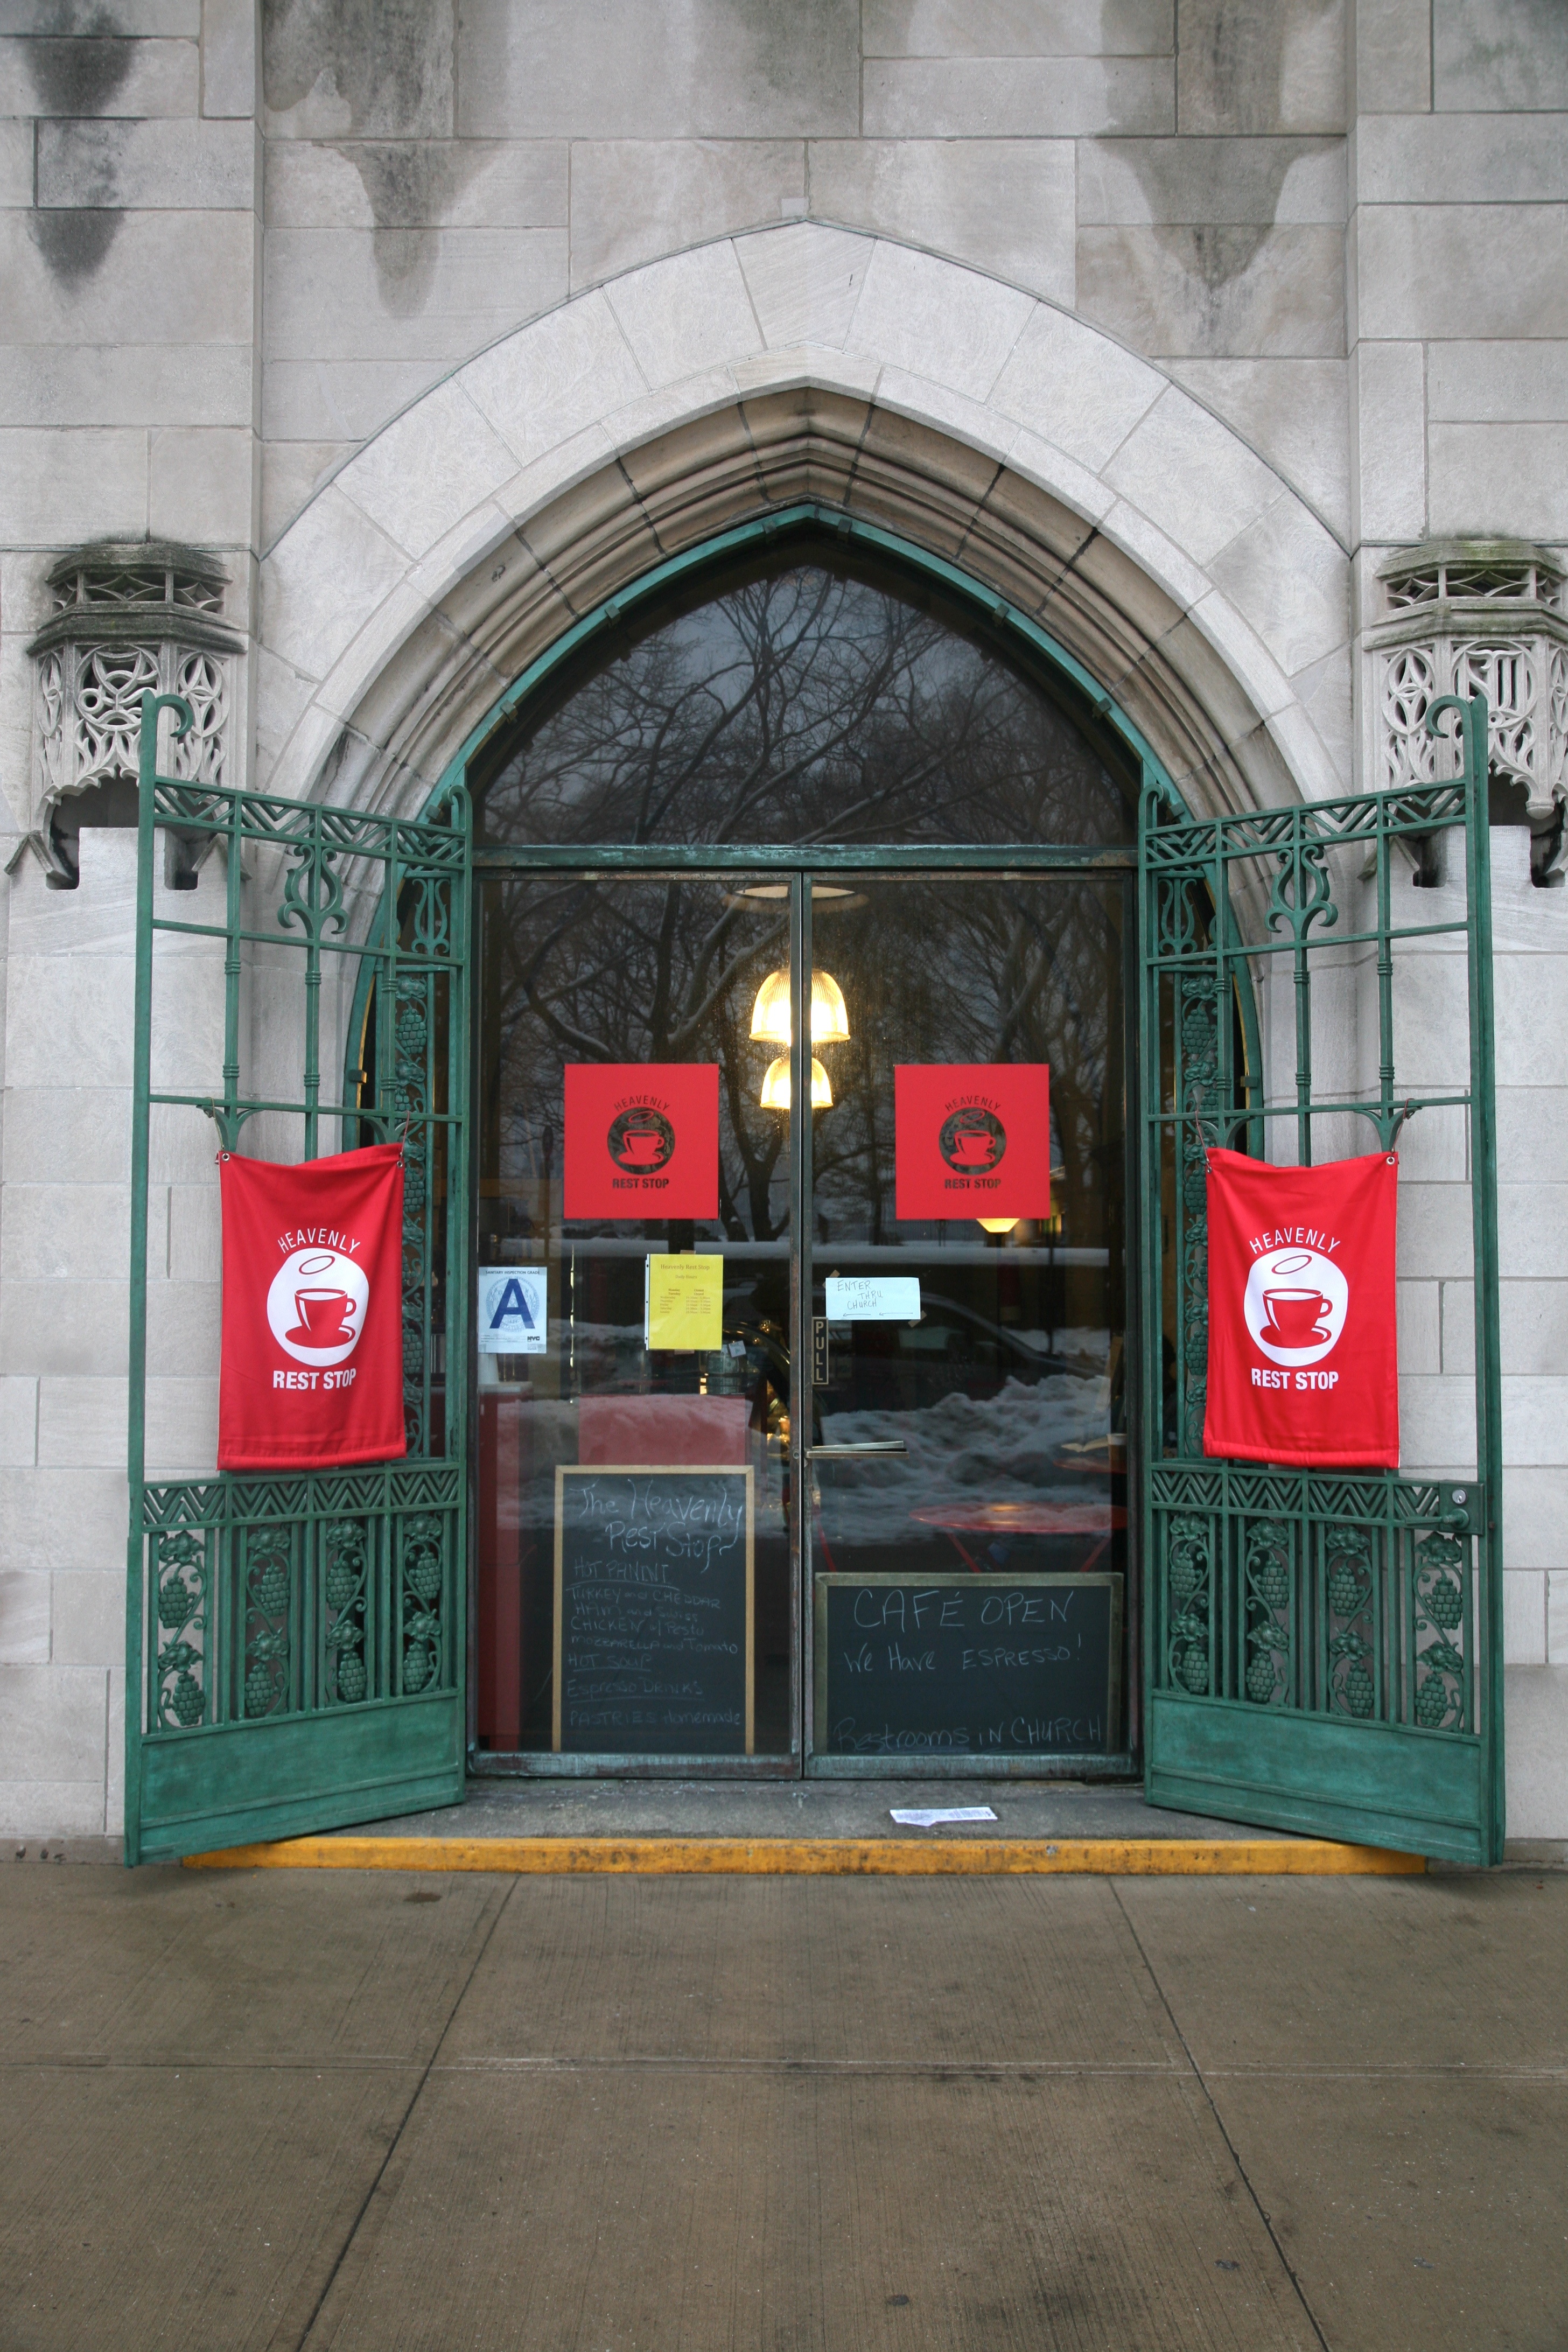
road, street, manhattan, red, nyc, color, interior design, art, newyork, newyorkcity, ny, tourist attraction, uppereastside, urban area